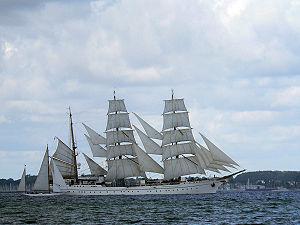
Un trois-mâts barque est un navire à voile de trois-mâts dont le mât de misaine et le grand mât sont gréés en voiles carrées. Sur le mât d'artimon, une brigantine à corne et un flèche sont gréés.
Un patron de barque a des significations bien différentes d'aujourd'hui et elles varient suivant les régions, ou même d'un port à un autre. Dans le français actuel, une barque fait presque obligatoirement penser à un canot de faibles dimensions, donc à une embarcation pour aller à la pêche sur une rivière ou ramer sur les étangs des parcs des grandes villes.